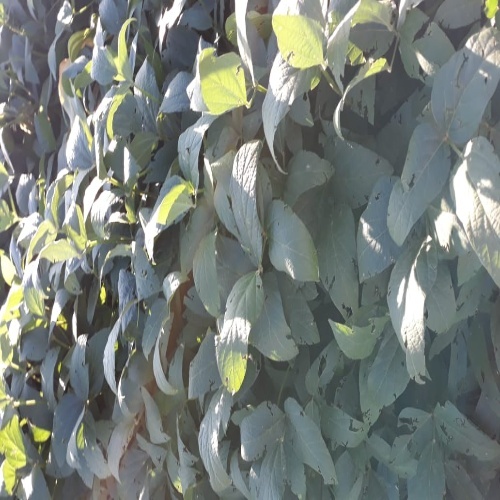
Label: Diabrotica_speciosa